Julia Maesa

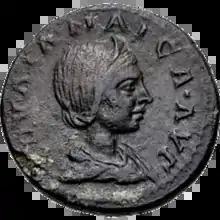
A coin of Julia Maesa from Thessalonica struck during Elagabalus' reign

Rivalry was soon increasing between the two boys and Elagabalus regretted adopting his more popular cousin. The soldiers began to look favourably upon Elagabalus' cousin, and the allies and supporters of the dynasty as well as the imperial family itself became divided, with Elagabalus and Soaemias on one side, and Mamaea, Maesa and Alexander on the other.